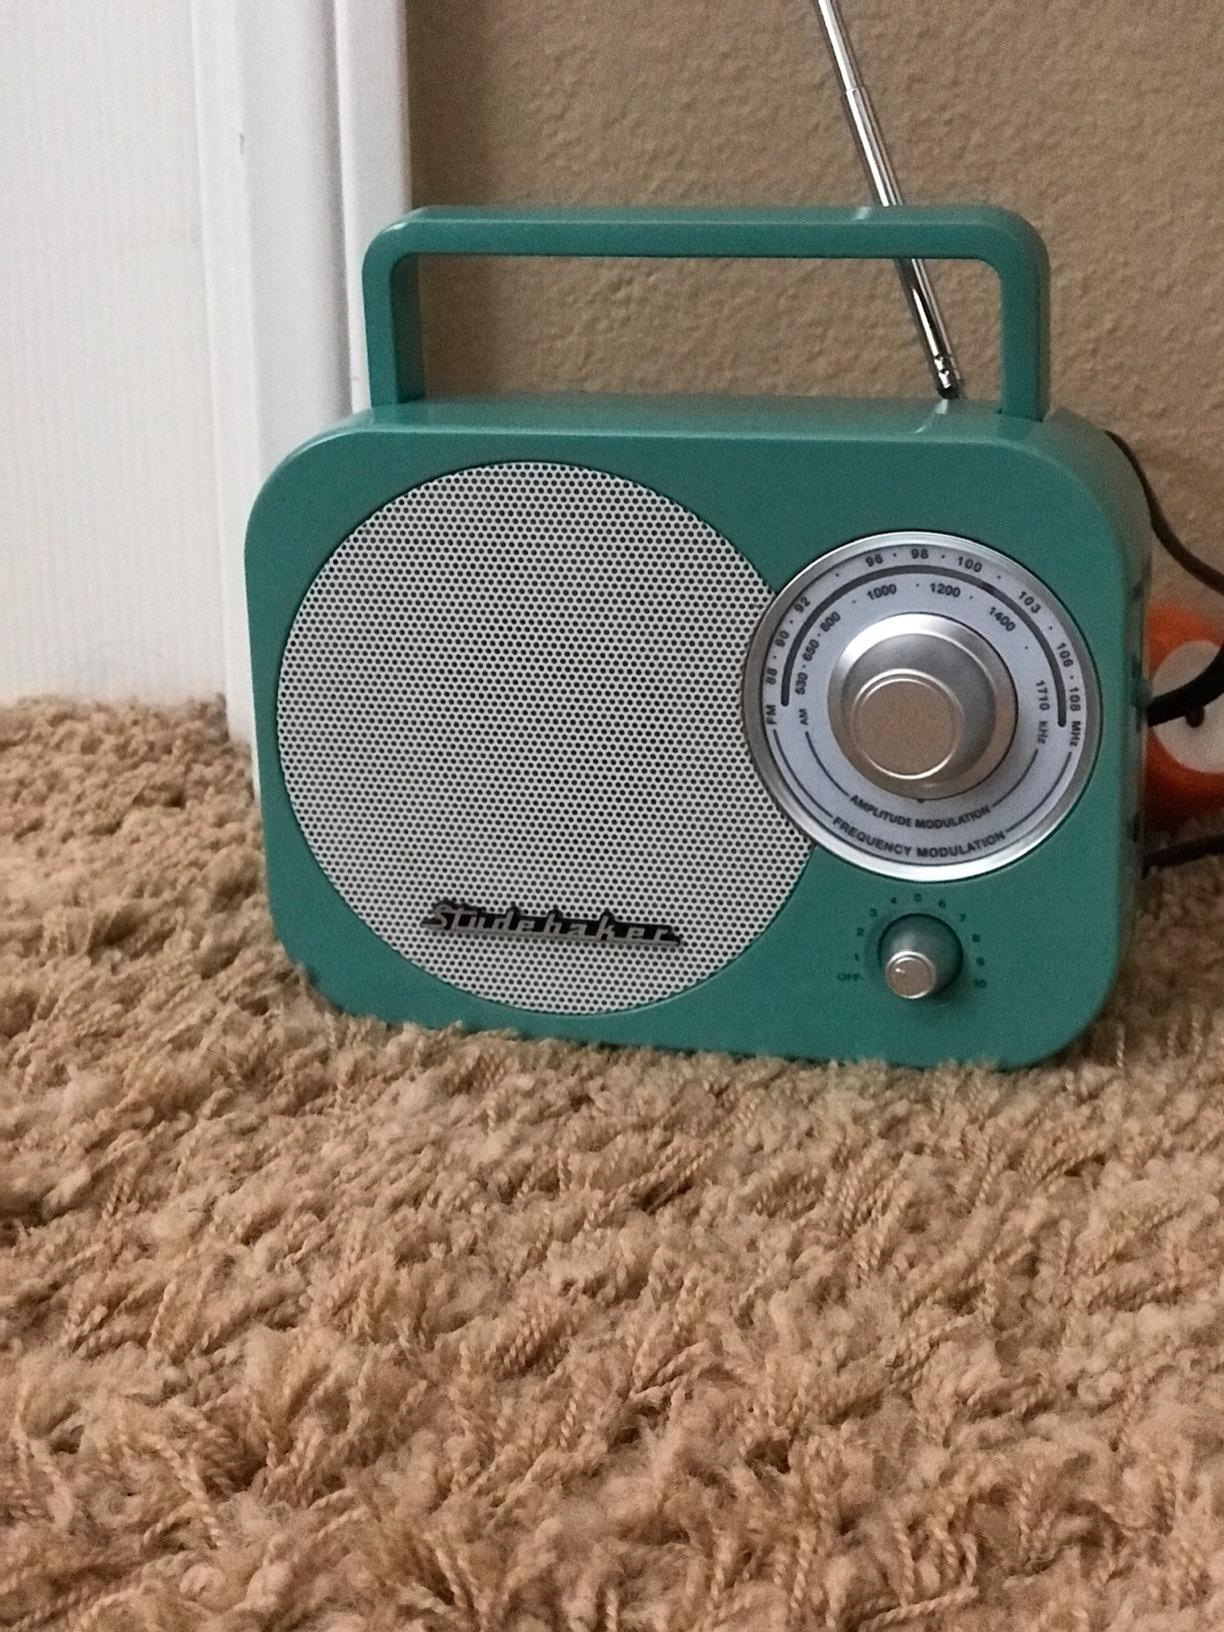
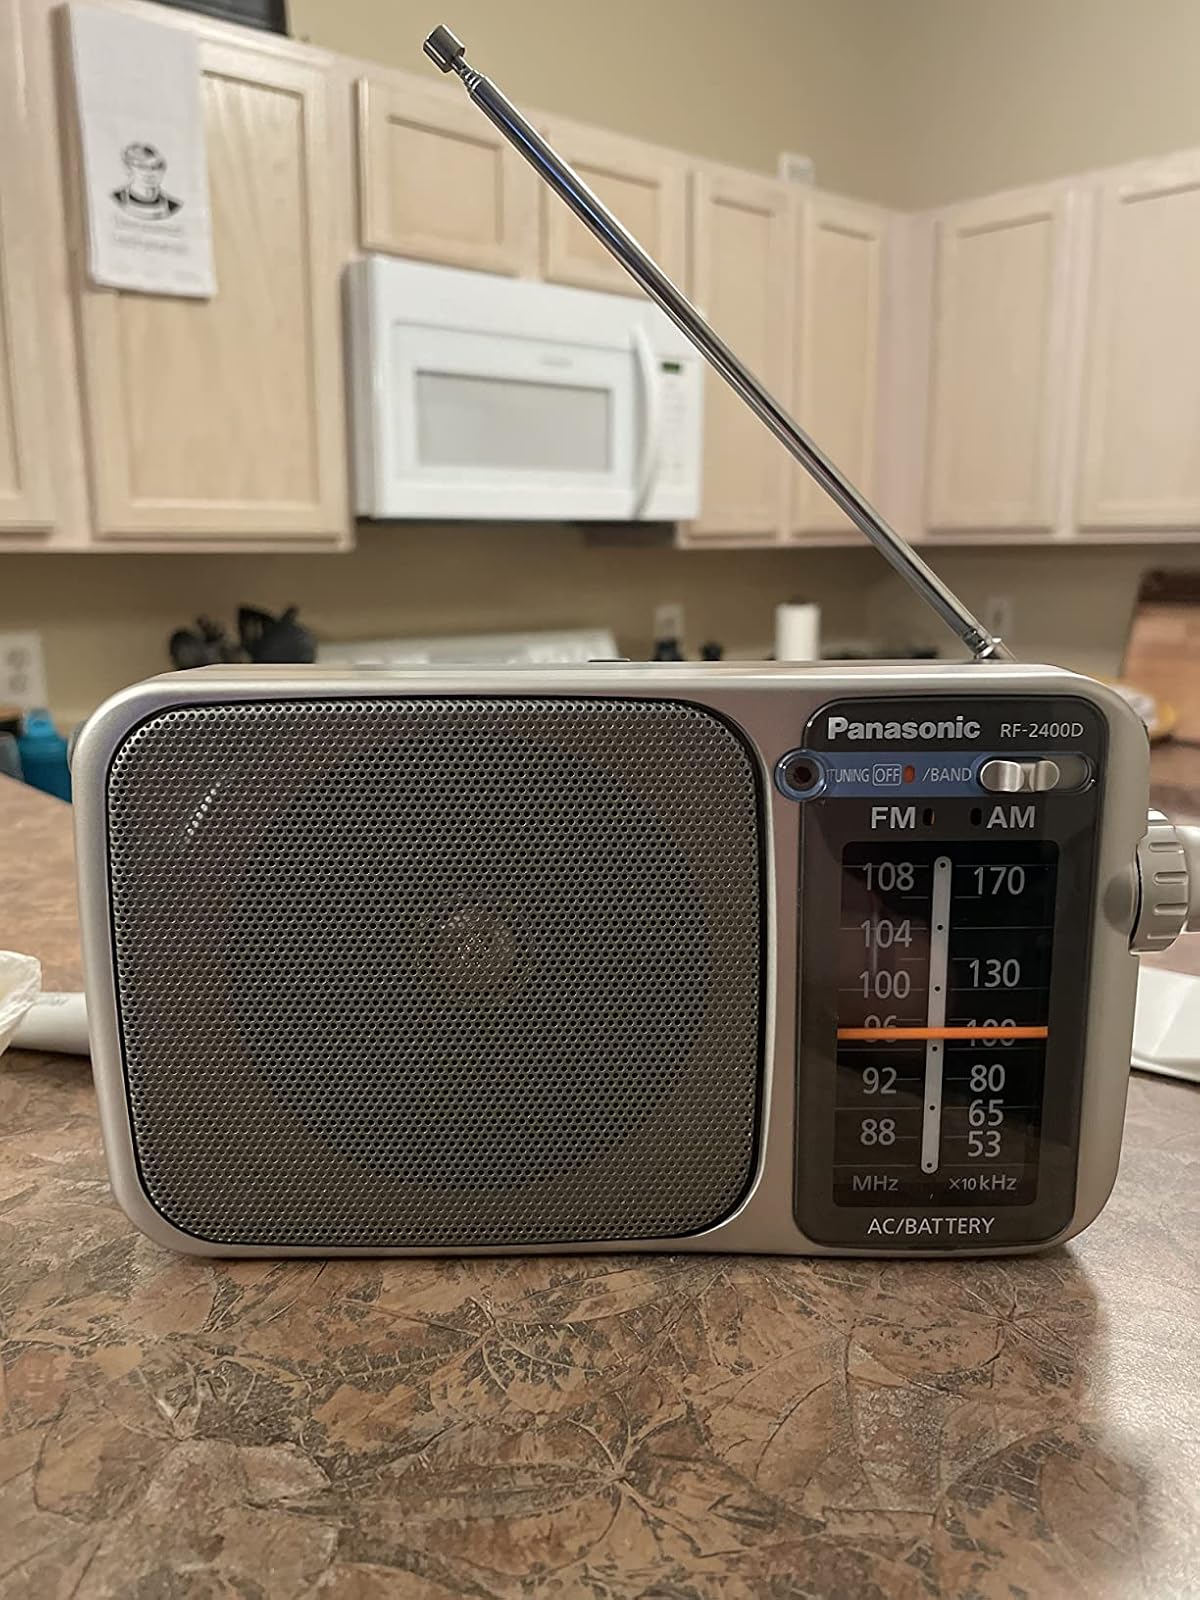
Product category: radio
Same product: no